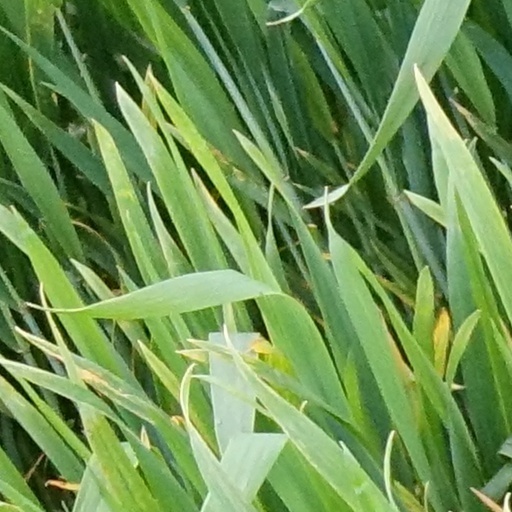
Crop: wheat